1960s in music

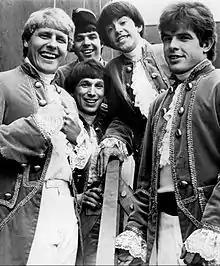
Paul Revere and the Raiders

In the early 1960s, one of the most popular forms of rock and roll was Surf Rock, which was characterized by being nearly entirely instrumental and by heavy use of reverb on the guitars. The spring reverb featured in Fender amplifiers of the day, cranked to its maximum volume, produced a guitar tone shimmering with sustain and evoking surf and ocean imagery.